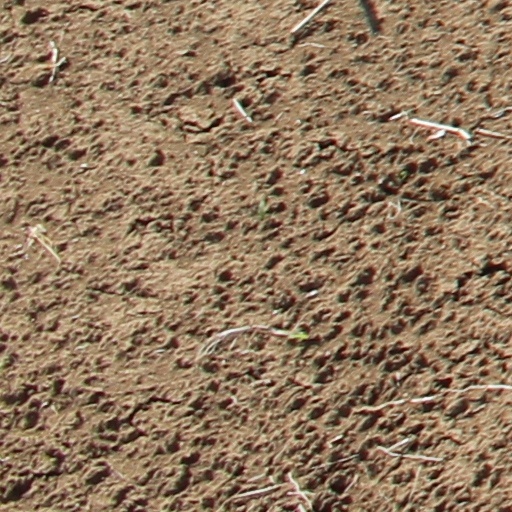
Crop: wheat